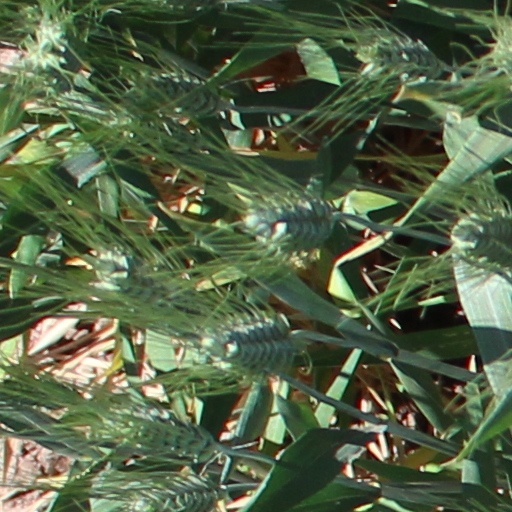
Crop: wheat